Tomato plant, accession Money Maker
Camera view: bottom (45 deg); turntable rotation: 120 degrees
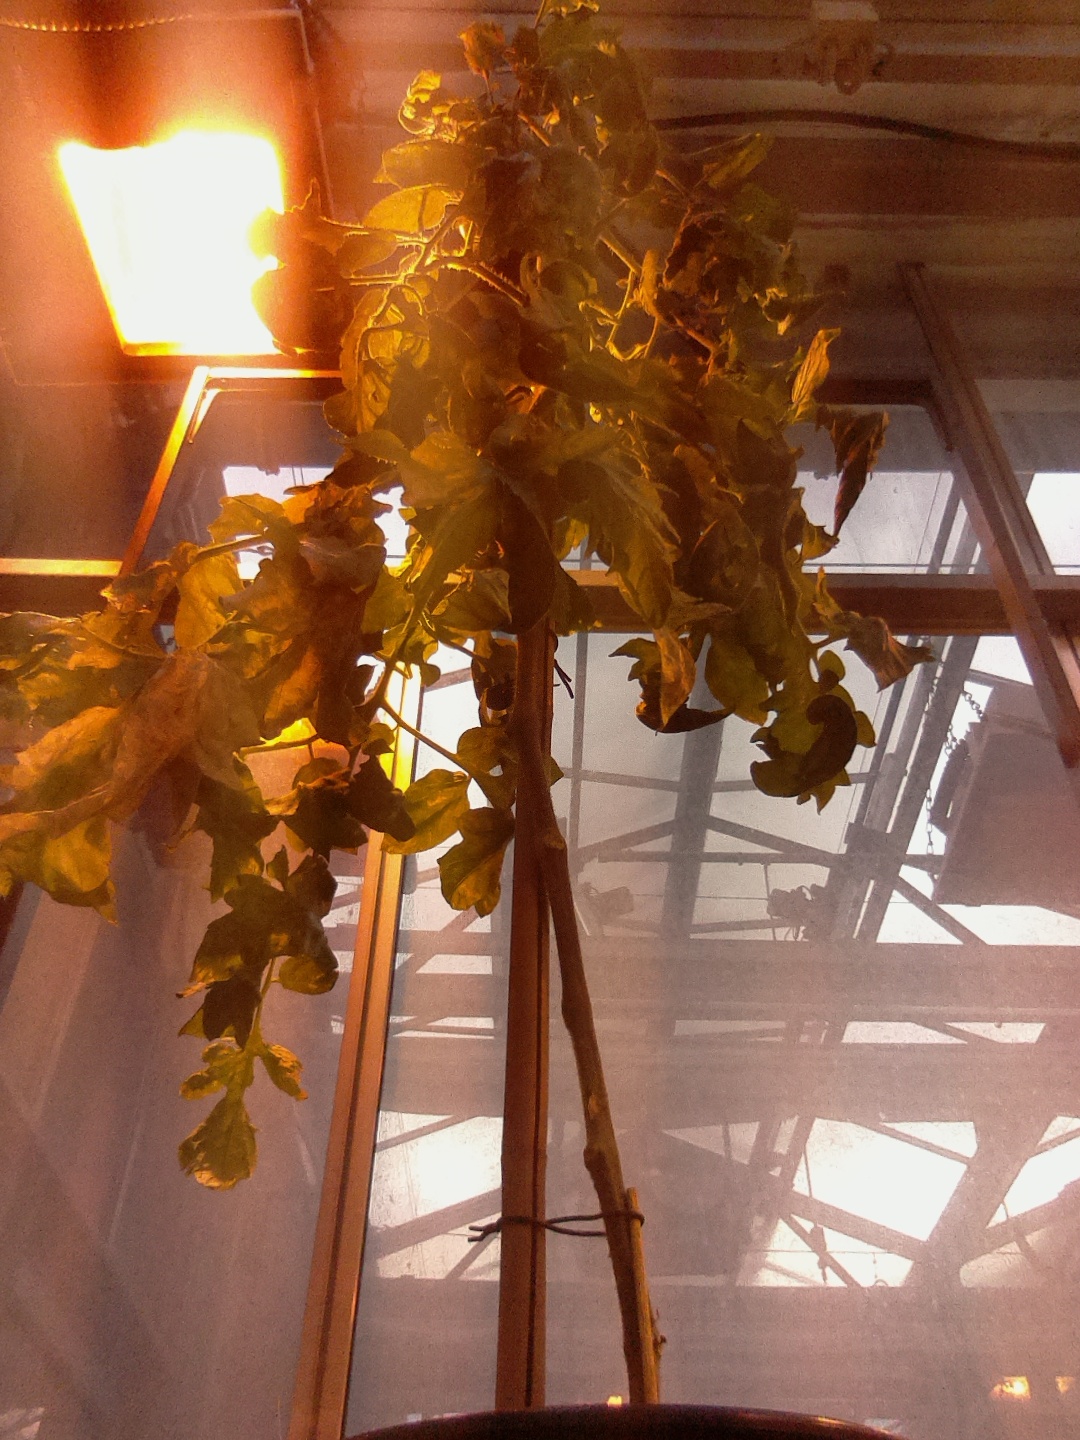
BBCH growth stage 78: 80% -90% of final fruit size